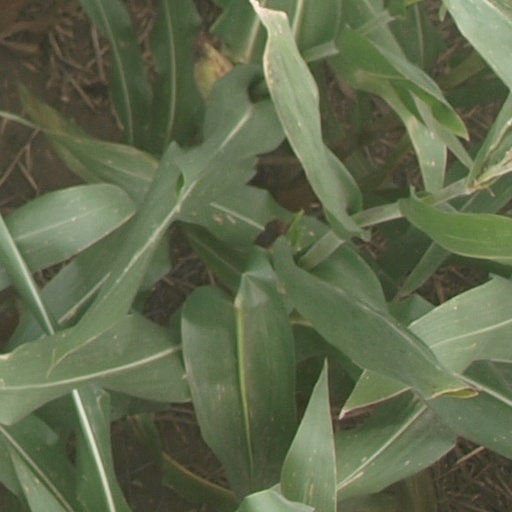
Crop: maize; corn